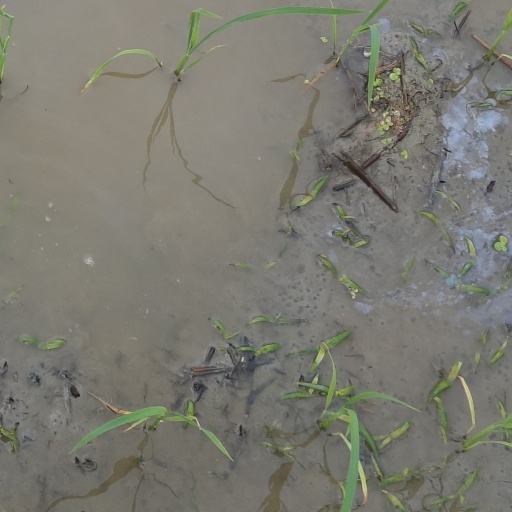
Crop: rice